Robert Carricart

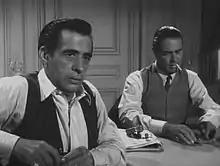
Carricart (left) with Richard Reeves in "The Lawless Years", 1959

Robert Anthony Carricart (January 18, 1917 – March 3, 1993) was a French-American film, television and theatre actor. He was known for playing the role of Pepe Cordoza in the American action drama television series "T.H.E. Cat".